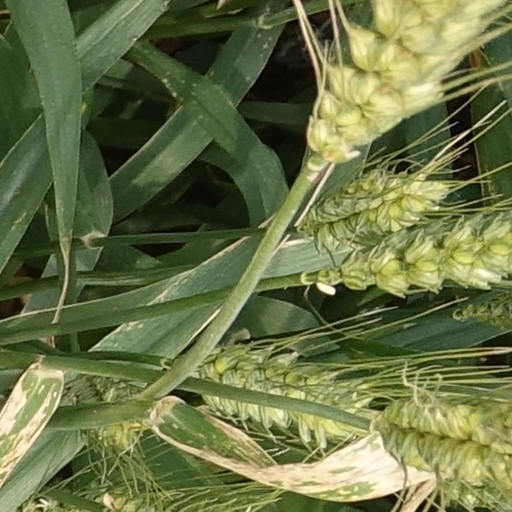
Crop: wheat